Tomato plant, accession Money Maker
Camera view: vertical (180 deg); turntable rotation: 210 degrees
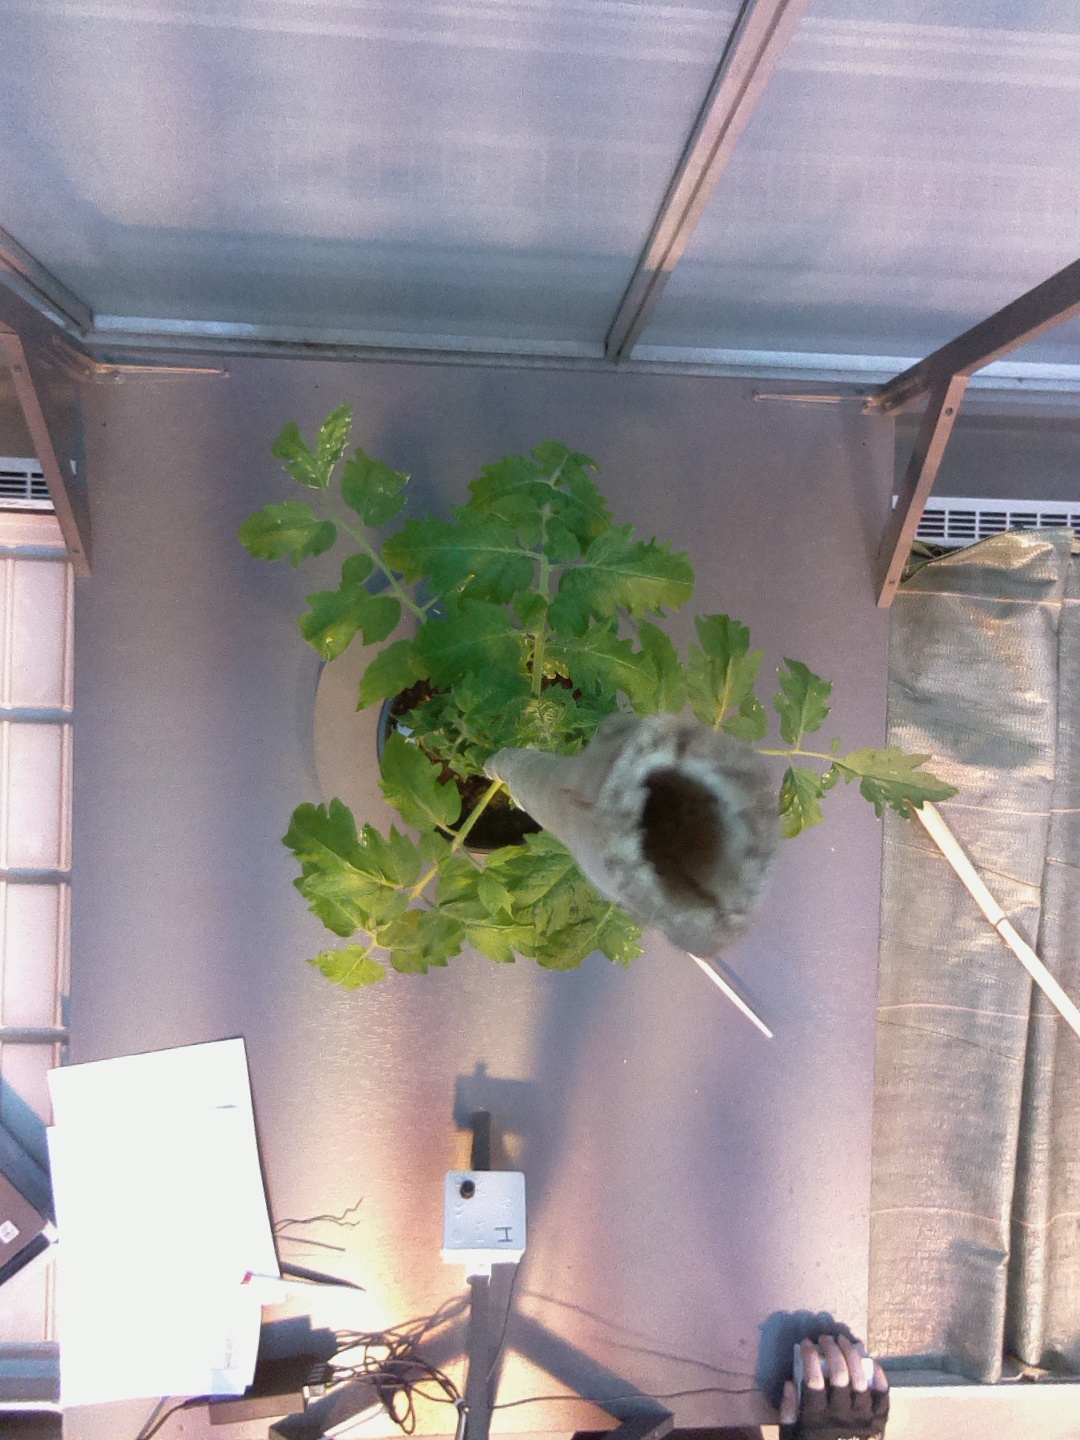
BBCH growth stage 53: 3 inflorescences visible